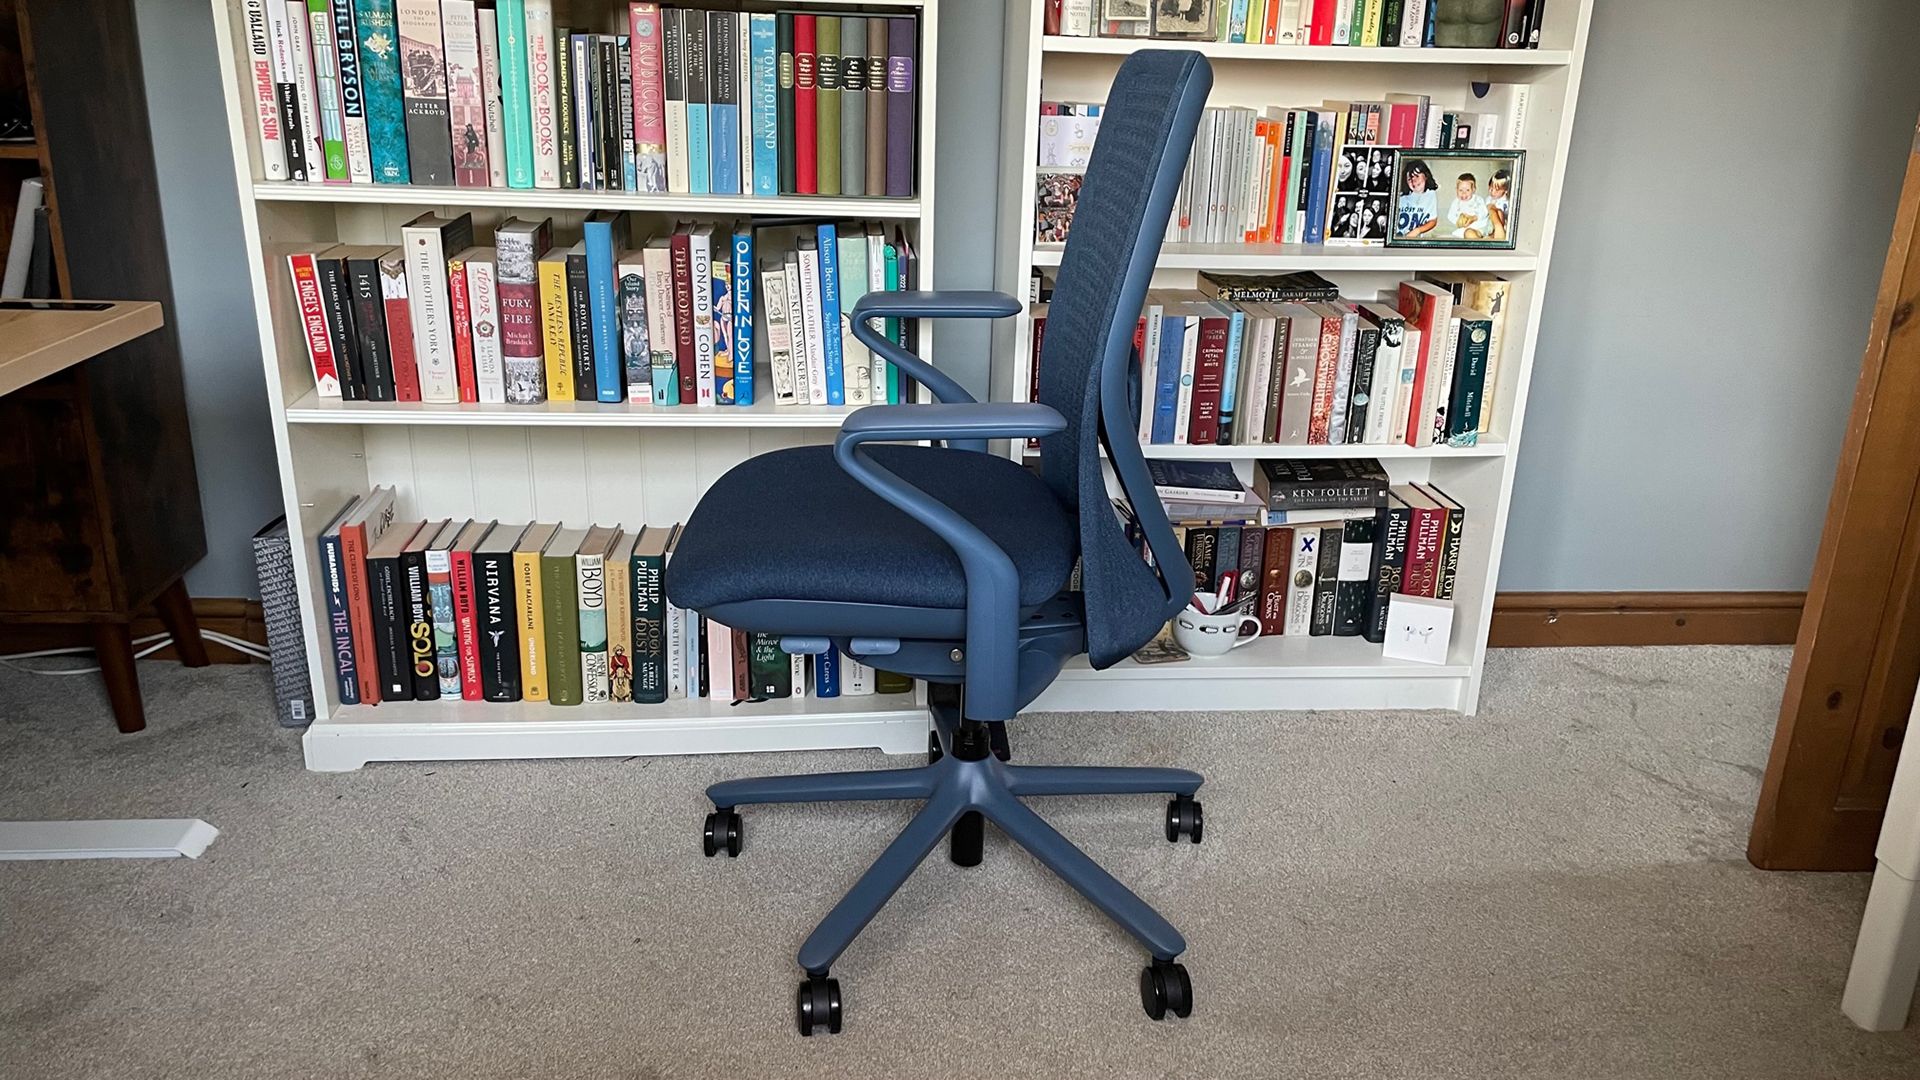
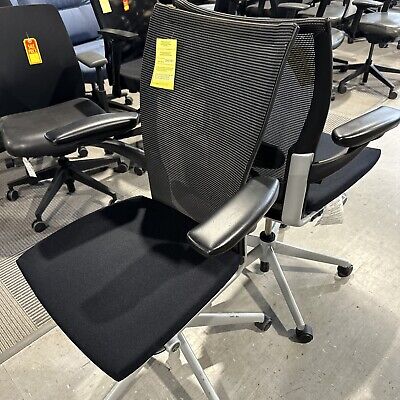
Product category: items_chair
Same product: no